Hatchet Force

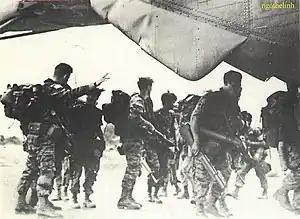
A Hatchet team boards an aircraft during Operation Tailwind

On 30 December 1968 a Hatchet Force of 40 men under the command of 1st Lt. James R. Jerson was inserted one mile east of the Laos/Cambodian border to search for the missing Sergeant Robert Francis Scherdin. The Hatchet force triggered a claymore and were then attacked by two company-sized NVA forces. Three and a half hours later the Hatchet Force managed to blast a landing zone from which they were extracted with 50% casualties, including Jerson. Jerson's second in command, Robert L. Howard, later received the Medal of Honor. A second team of Montagnards were sent in during January 1969 and spent four days searching for Scherdin, before being killed in a helicopter crash after extraction. Scherdin remains listed as missing in action.